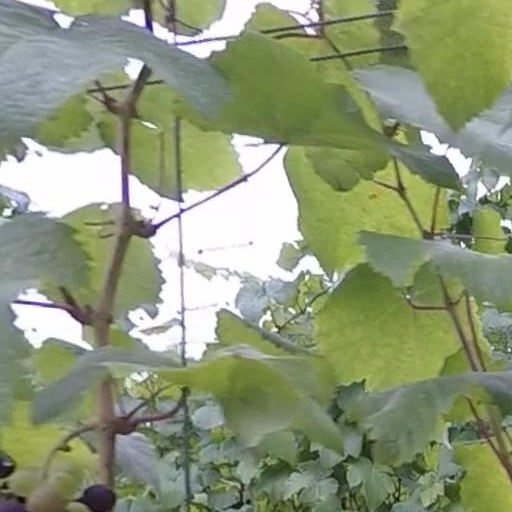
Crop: grape